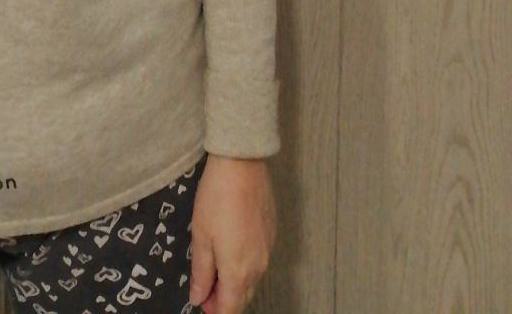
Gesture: no_gesture